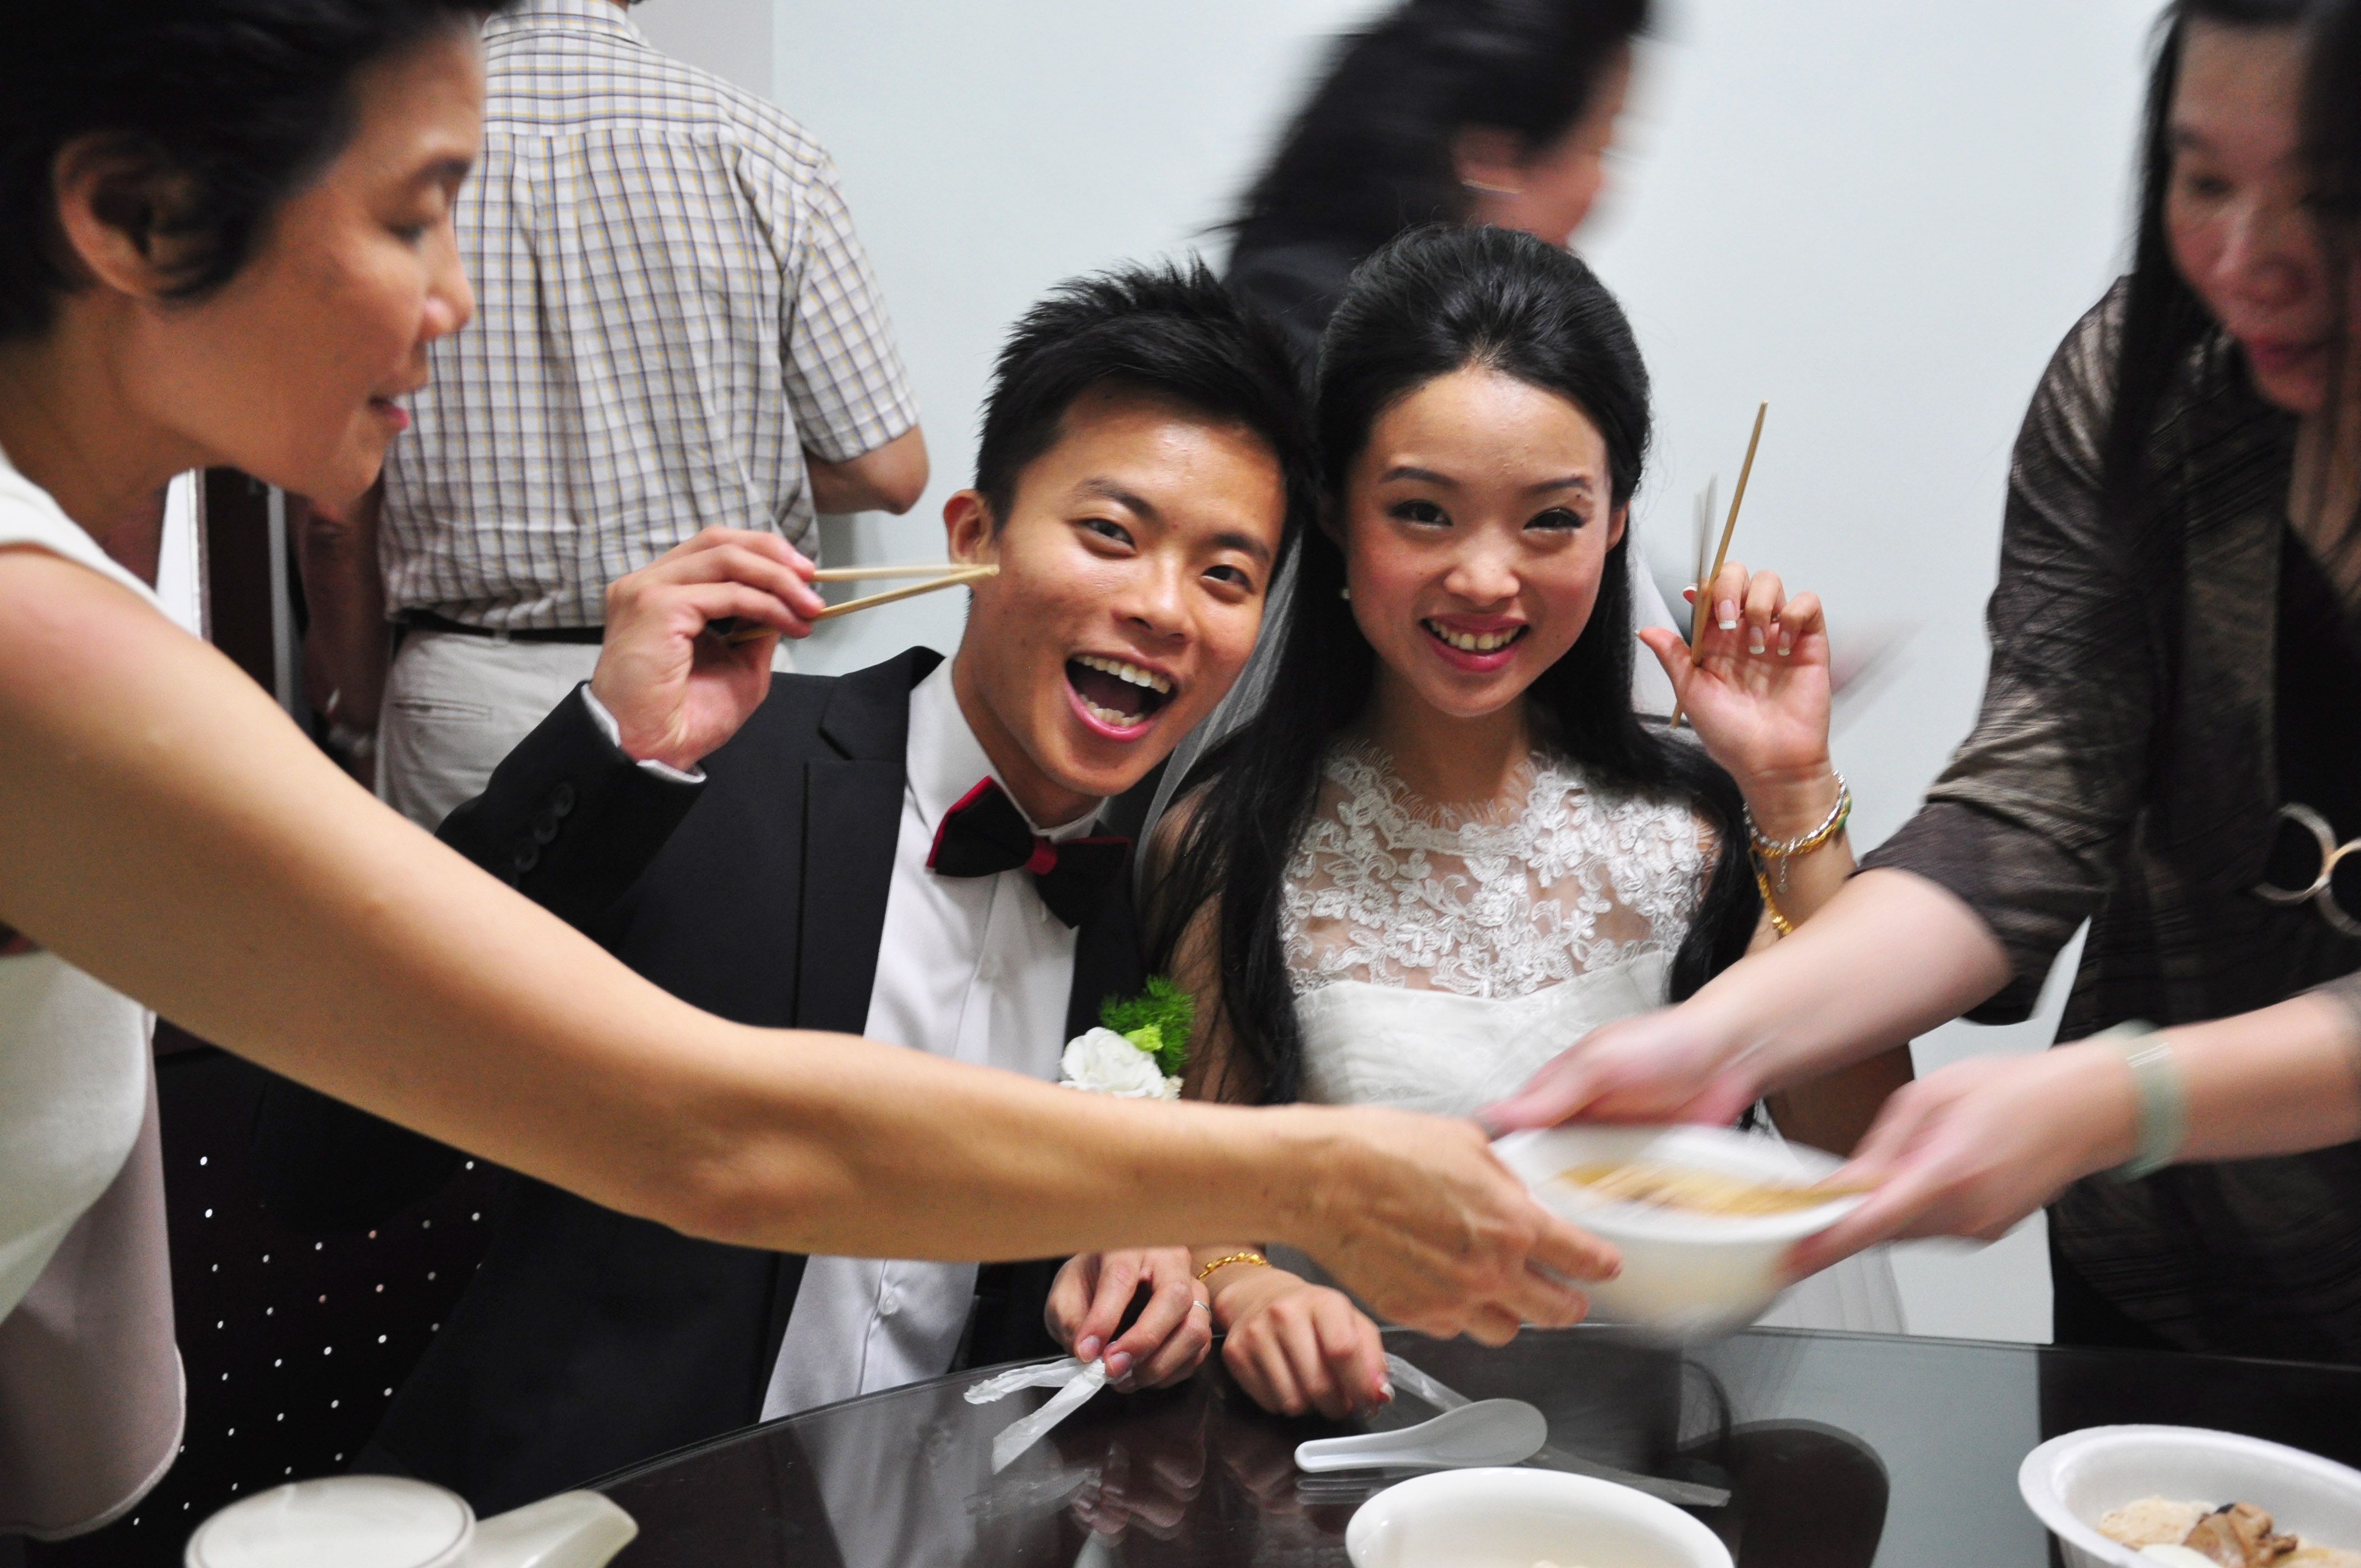
love, dish, meal, food, couple, romance, wedding, cuisine, event, taste, newly wed